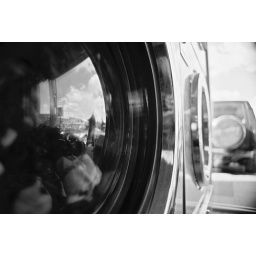
A figure reflected in the glass door of the washing machine.